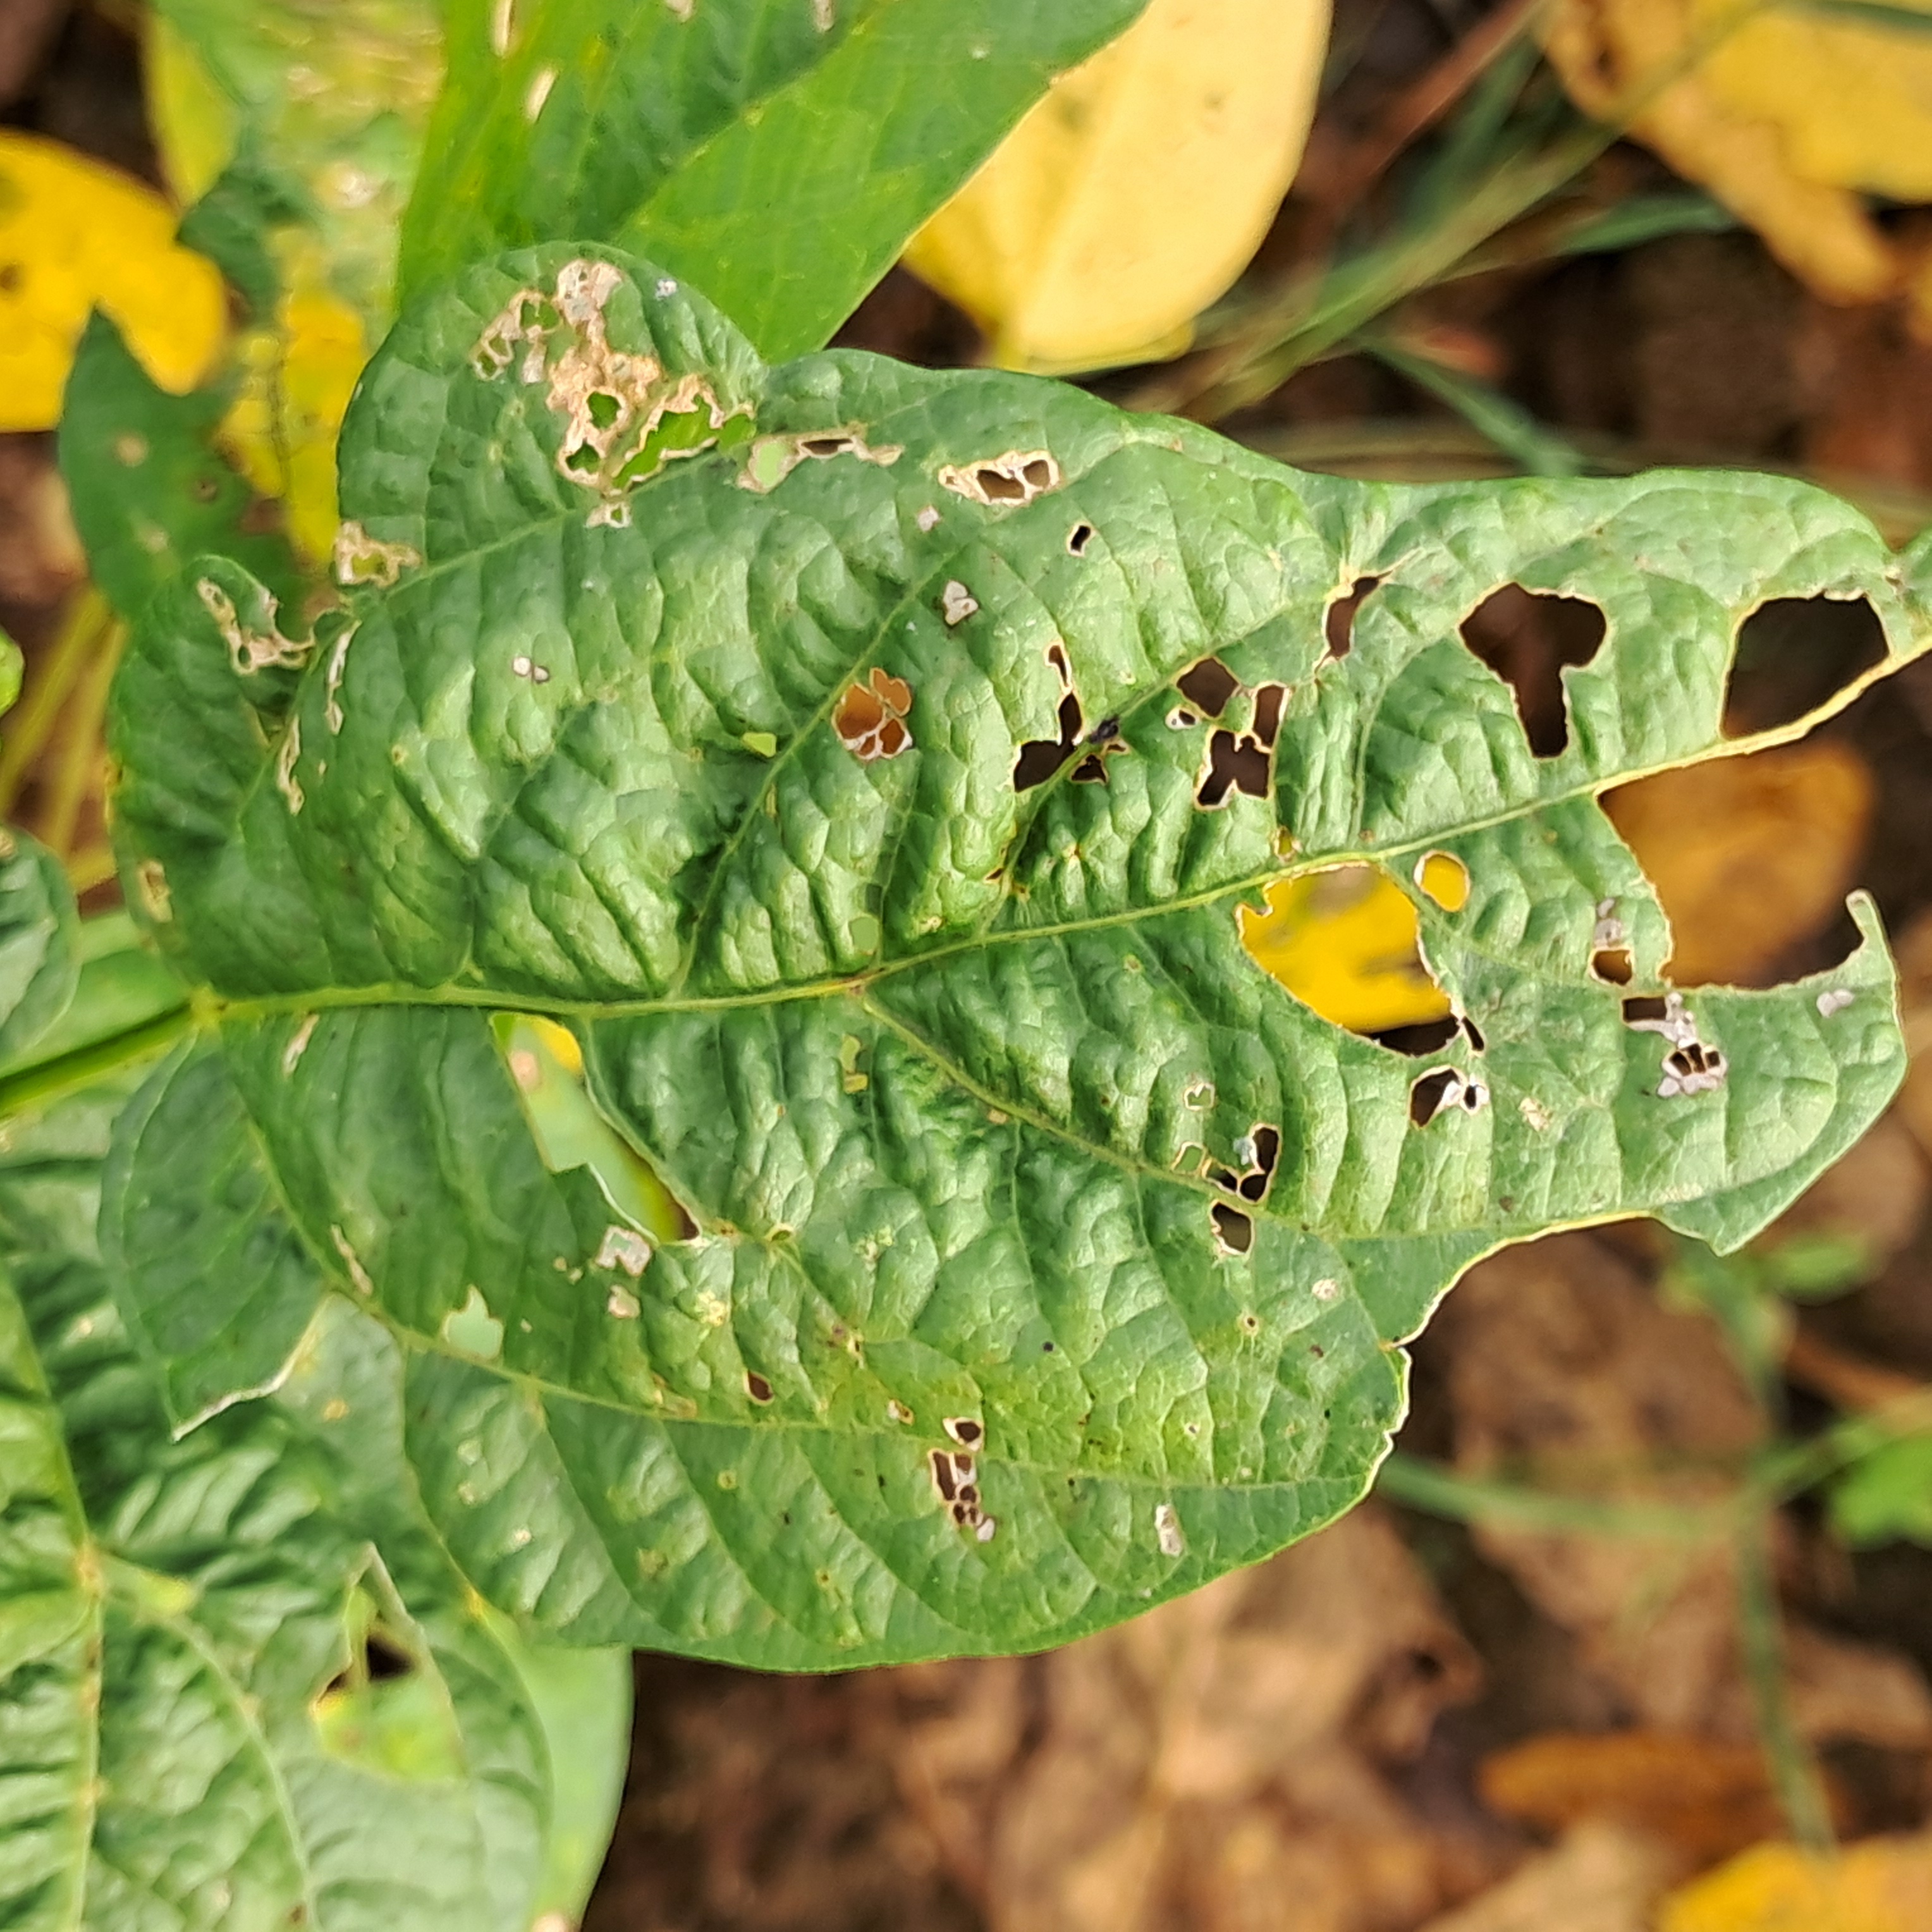
Label: Mosaic